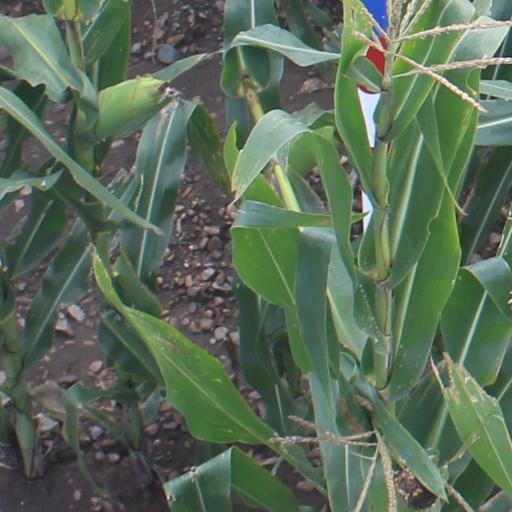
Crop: maize; corn